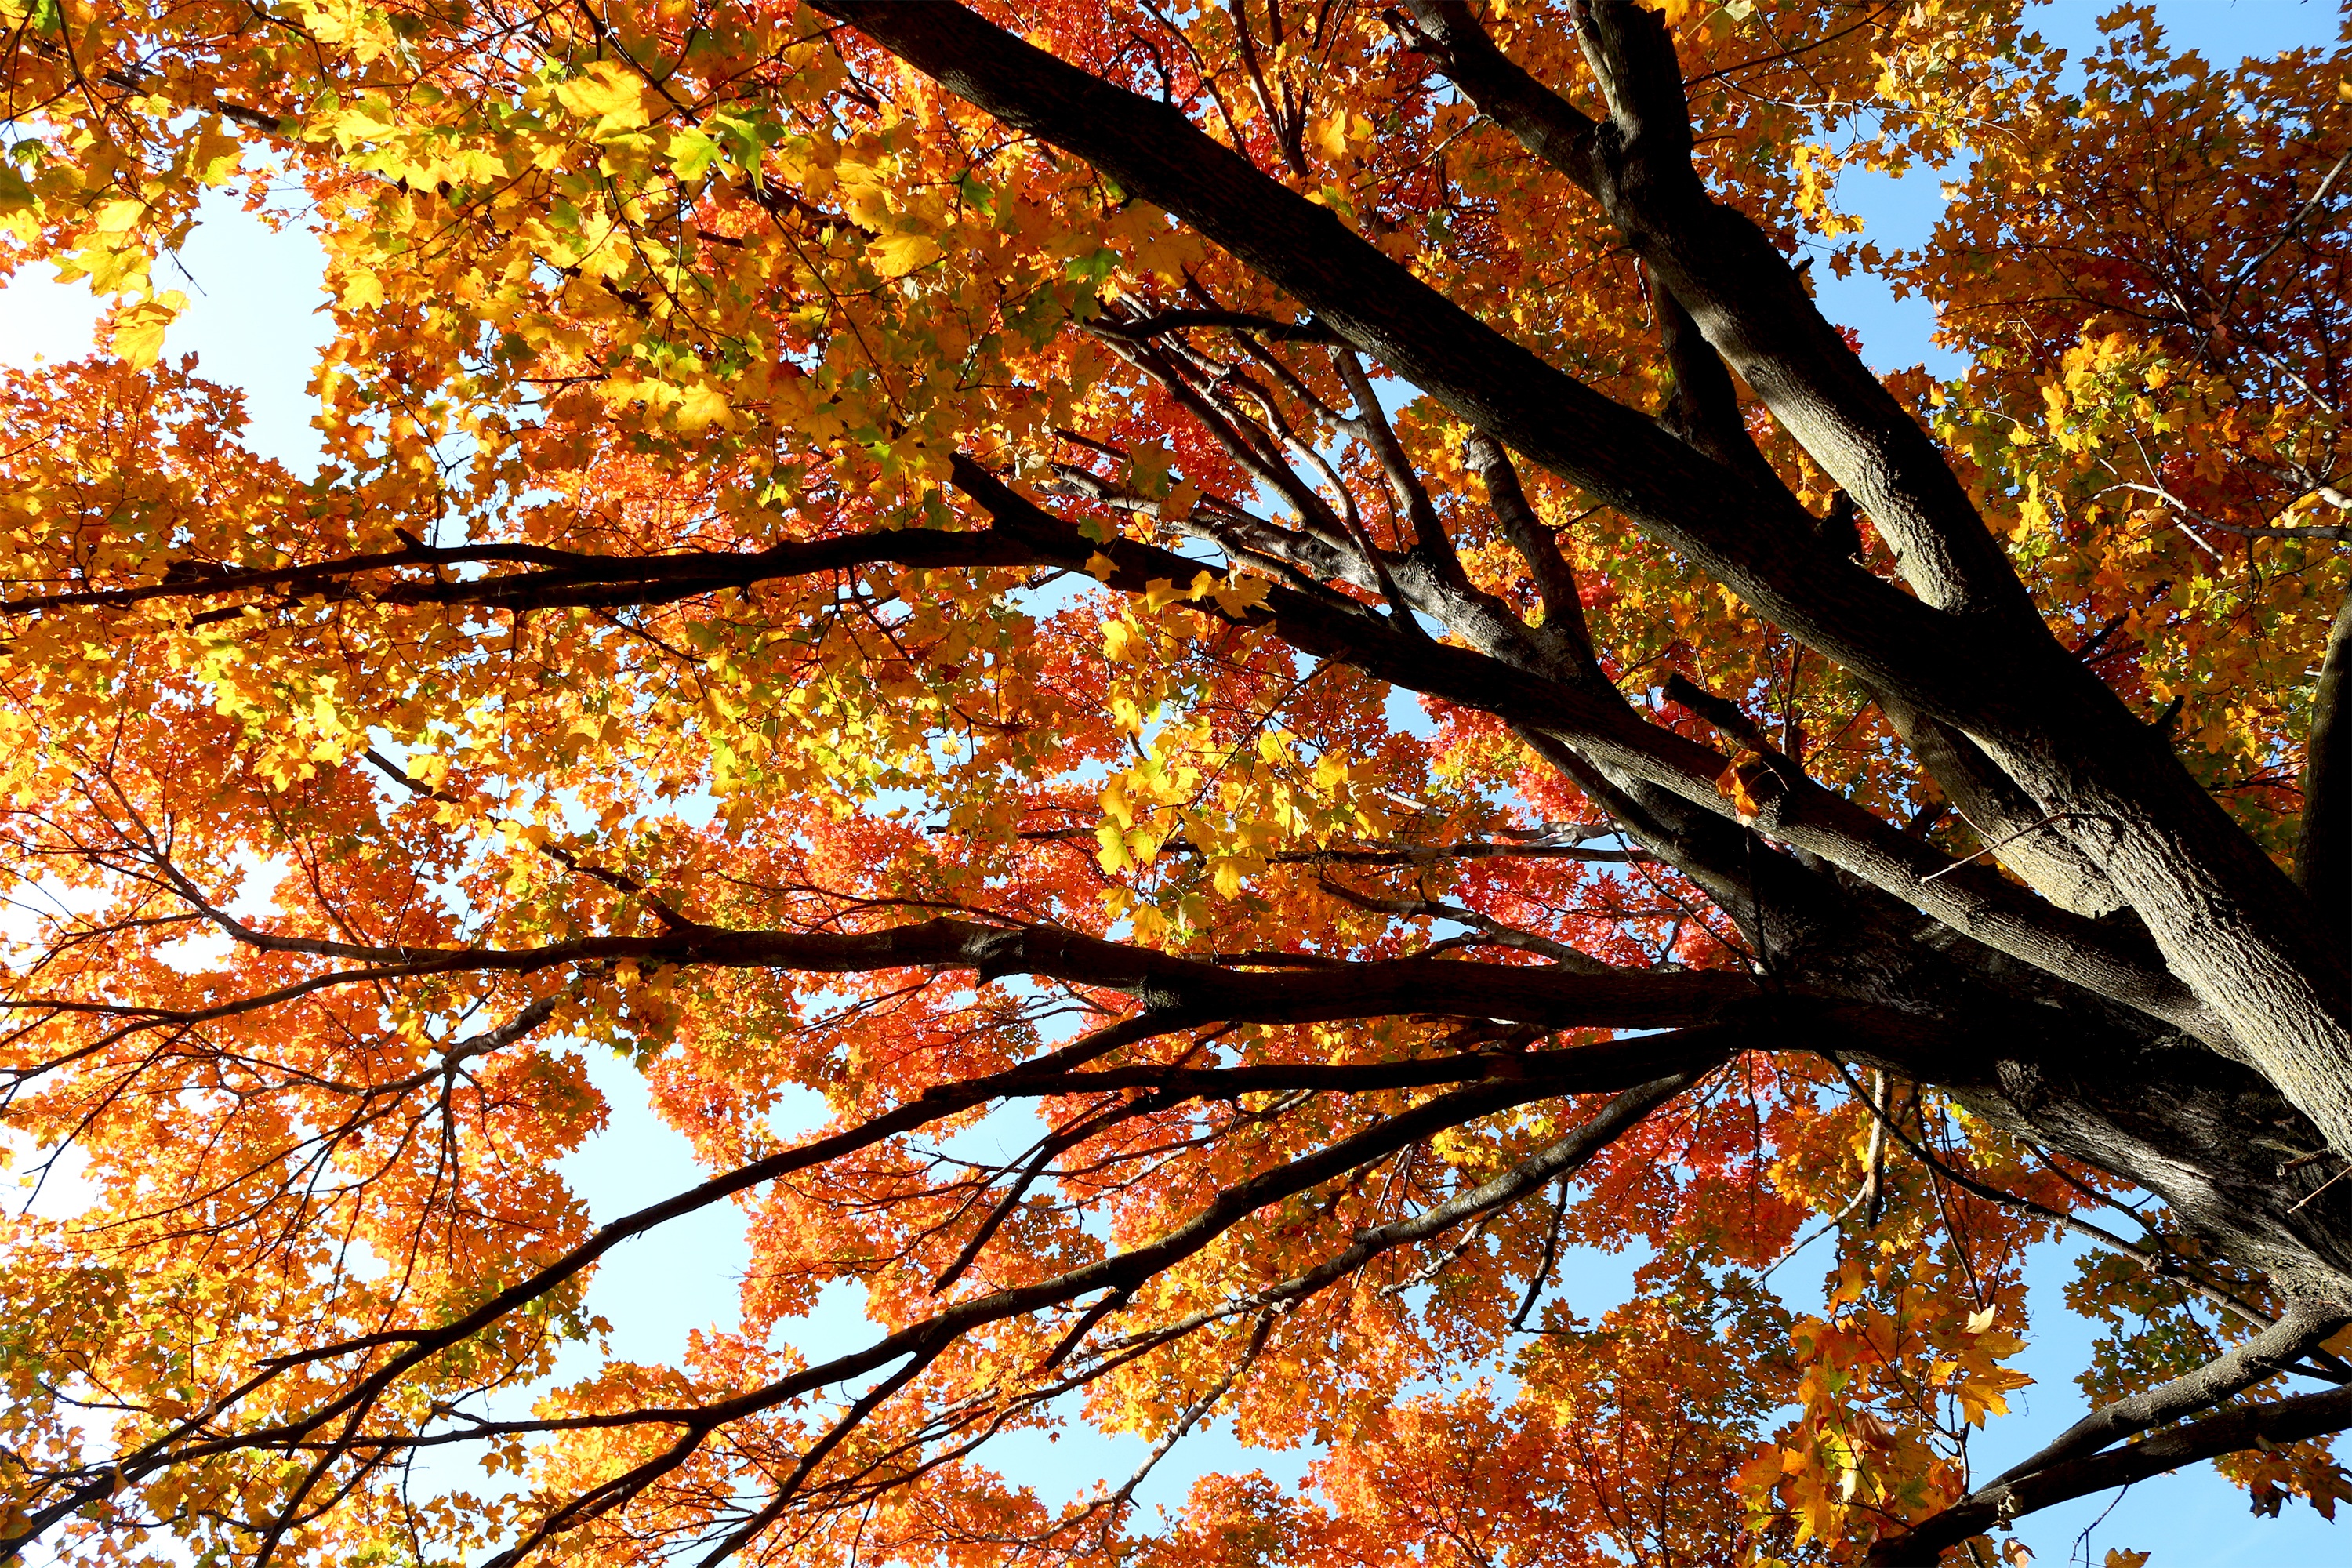
tree, nature, outdoor, branch, plant, wood, sunlight, leaf, fall, trunk, foliage, orange, red, color, natural, autumn, park, brown, colorful, yellow, season, maple tree, leaves, september, deciduous, october, fall trees, flowering plant, woody plant, land plant